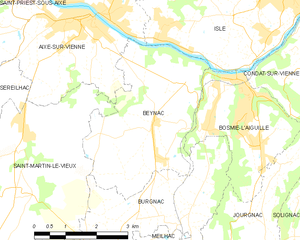
Carte des communes françaises Beynac